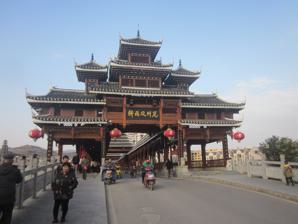
Building: Huangzhou Wind-rain Bridge
Country: China
Year built: 2014
Bridge in Hunan, China Huangzhou Wind-rain Bridge 晃州风雨桥 The South Gateway of Huangzhou Wind-rain Bridge. Coordinates 27°22′15″N 109°11′02″E / 27.370842°N 109.183904°E / 27.370842; 109.183904 Carries Motor vehicles, pedestrians and bicycles Crosses Wu River Locale Huangzhou , Xinhuang Dong Autonomous County , Hunan , China Characteristics Material Concrete, steel, wood Total length 220 metres (720 ft) Width 120 metres (390 ft) Traversable? Yes Longest span 240 metres (790 ft) Piers in water 5 No. of lanes 2 History Designer Hunan Huaihua Highway Survey and Design Institute Guizhou Qiandongnan Architectural Design Institute Constructed by Xinhuang Dong Autonomous County Economic Construction Investment Company Transportation Bureau of Xinhuang Dong Autonomous County Hunan Railway Engineering Co., Ltd Hunan Xingda Construction Group Co., Ltd Construction start March 2011 ( 2011-03 ) Construction end January 2014 ( 2014-01 ) Construction cost 29.8 million yuan Opened 26 January 2014 Inaugurated 26 January 2014 Location The Huangzhou Wind-rain Bridge ( simplified Chinese : 晃州风雨桥 ; traditional Chinese : 晃州風雨橋 ; pinyin : Huǎngzhōu Fēngyǔ Qiáo ) is a beam bridge over the Wu River in the town of Huangzhou , Xinhuang Dong Autonomous County , Hunan , China. Completed on January 26, 2014, it has a main span of 240-metre (790 ft) and total length of 220-metre (720 ft). Name The name of "Huangzhou" named after the town of " Huangzhou ", where the bridge located. History Construction of the main body began in March 2011 and was completed in June 2013. Construction of the covered bridge began in June 2013 and was completed in January 2014. It costs more than 29.8 million yuan. Two gateways ( 门楼 )  and five drum towers ( 鼓楼 )  on the bridge. Parapet panels ( 栏板 ), railing posts ( 望柱 )  and round Baogu stones ( 抱鼓石 ) are carved in patterns and shapes representing ancient Chinese sculpturing art. The most representative of the bridge railing carvings include Chinese dragons , Qilin , Fenghuang , and birds. Gallery Huangzhou Wind-rain Bridge. Huangzhou Wind-rain Bridge. Huangzhou Wind-rain Bridge. References